Cyclone Pam

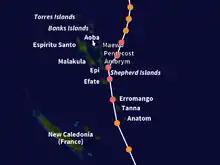
Enlarged track of Cyclone Pam between 12 and 14 March depicting its path in relation to the islands of Vanuatu

According to UNICEF, at least 132,000 people have been impacted by Tropical Cyclone Pam, of whom 54,000 are children. Communication across the country was crippled, with only one cellular tower in Port Vila remaining operational. The power grid was devastated as well and officials estimated repairs could take weeks. Four days after the storm, nearly 60 of the nation's inhabited islands remained cut-off from the outside world. UNICEF has estimated that up to 90 percent of the buildings in Vanuatu have been affected by Tropical Cyclone Pam. Hospitals, schools and water supply are either compromised or destroyed. Journalist Michael McLennan in Port Vila likened the effects of Pam to a bomb: "It's like a bomb has gone through...It's really quite apocalyptic." Sune Gudnitz, head of the United Nations Office for the Coordination of Humanitarian Affairs (OCHA), stated that Pam was indeed a worst-case scenario for Vanuatu.